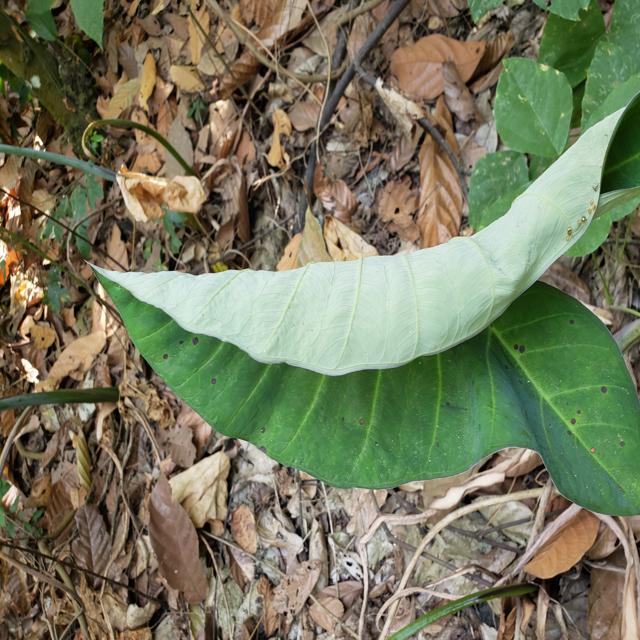
Label: Healthy